Gamaliel King

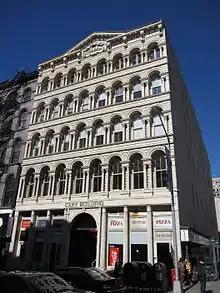
King and John Kellum's Cary Building, 1857

Gamaliel King (Shelter Island, New York, 1 December 1795 — 6 December 1875) was an American architect who practiced in New York City and the adjacent city of Brooklyn, where he was a major figure in Brooklyn civic and ecclesiastical architecture for several decades.